Segeberger Kalkberg

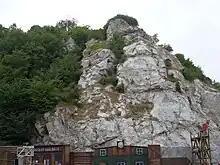
The Kalkberg

The Kalkberg (lit. "chalk mountain") is a 91-metre-high rock in the center of Bad Segeberg, Schleswig-Holstein, Germany. The name is a misnomer as it is not made of limestone (calcium carbonate), but from gypsum (calcium sulfate).